Nykøbing Sjælland railway station

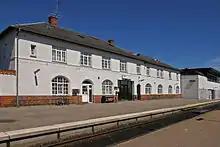
Platform facade of Nykøbing Sjælland station in 2006

The original station building from 1899 still exists. It was built to designs by the Danish architect Heinrich Wenck (1851–1936), known for the numerous railway stations he designed across Denmark in his capacity of head architect of the Danish State Railways.